Korehiro Kurahara

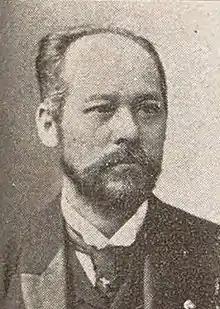
Korehiro Kurahara

Korehiro Kurahara was a Japanese educator and politician. He was the father of Korehito Kurahara.